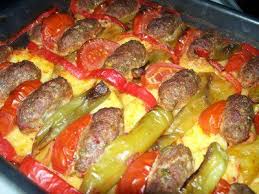
Yemek: izmir_kofte